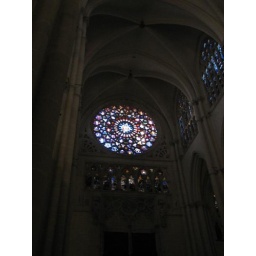
beautiful stained glass window above the main doors to the cathedral